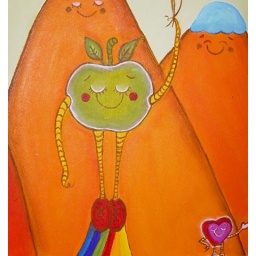
Little apple for a baby girl | Zoom in